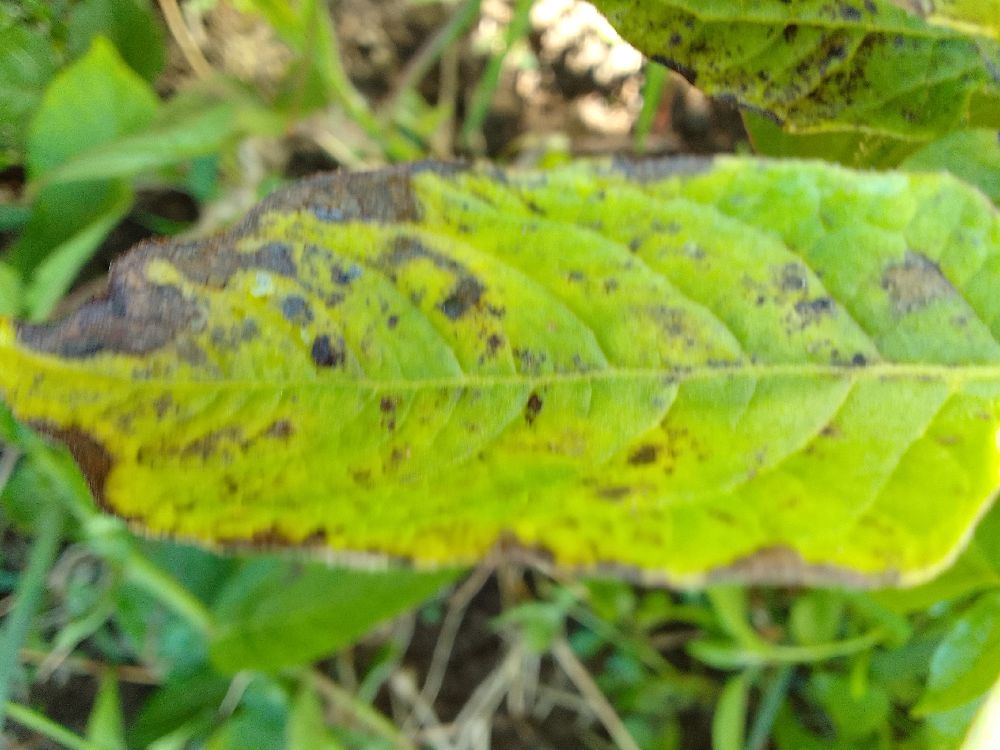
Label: Early blight